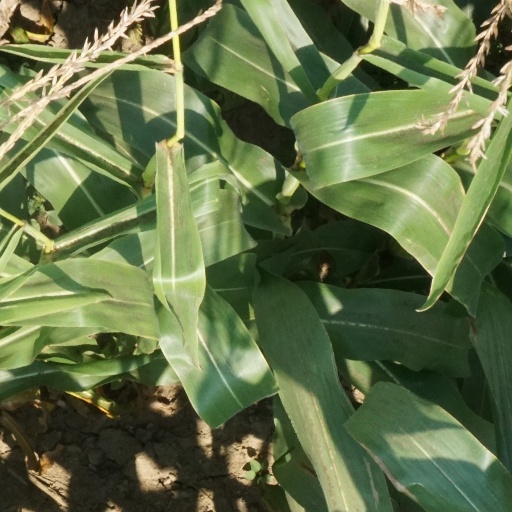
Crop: maize; corn